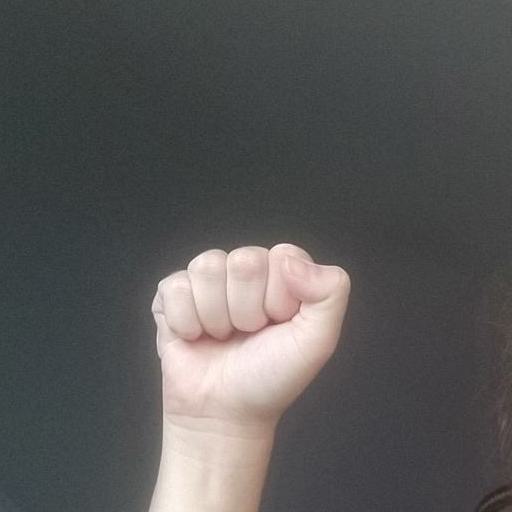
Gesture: fist